Describe the emotion expressed in this image:  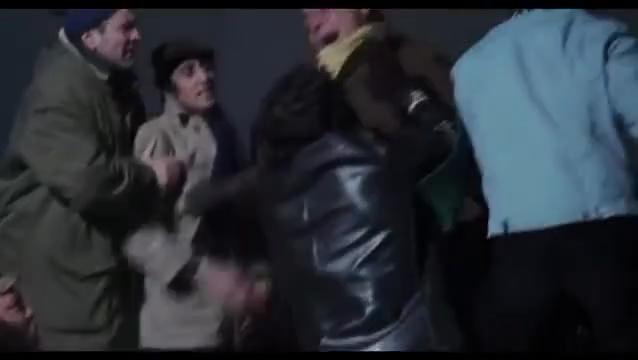
This person displays Pain, valence and arousal with low intensity.